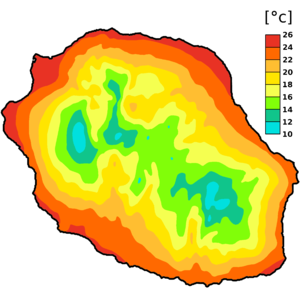
Carte des températures annuelles moyennes sur l'île de la Réunion selon les données de Météo-France
Le climat de La Réunion est de type tropical d'alizé maritime et s'inscrit dans les dynamiques météorologiques de la zone sud de l'océan Indien tout en présentant des particularités locales.